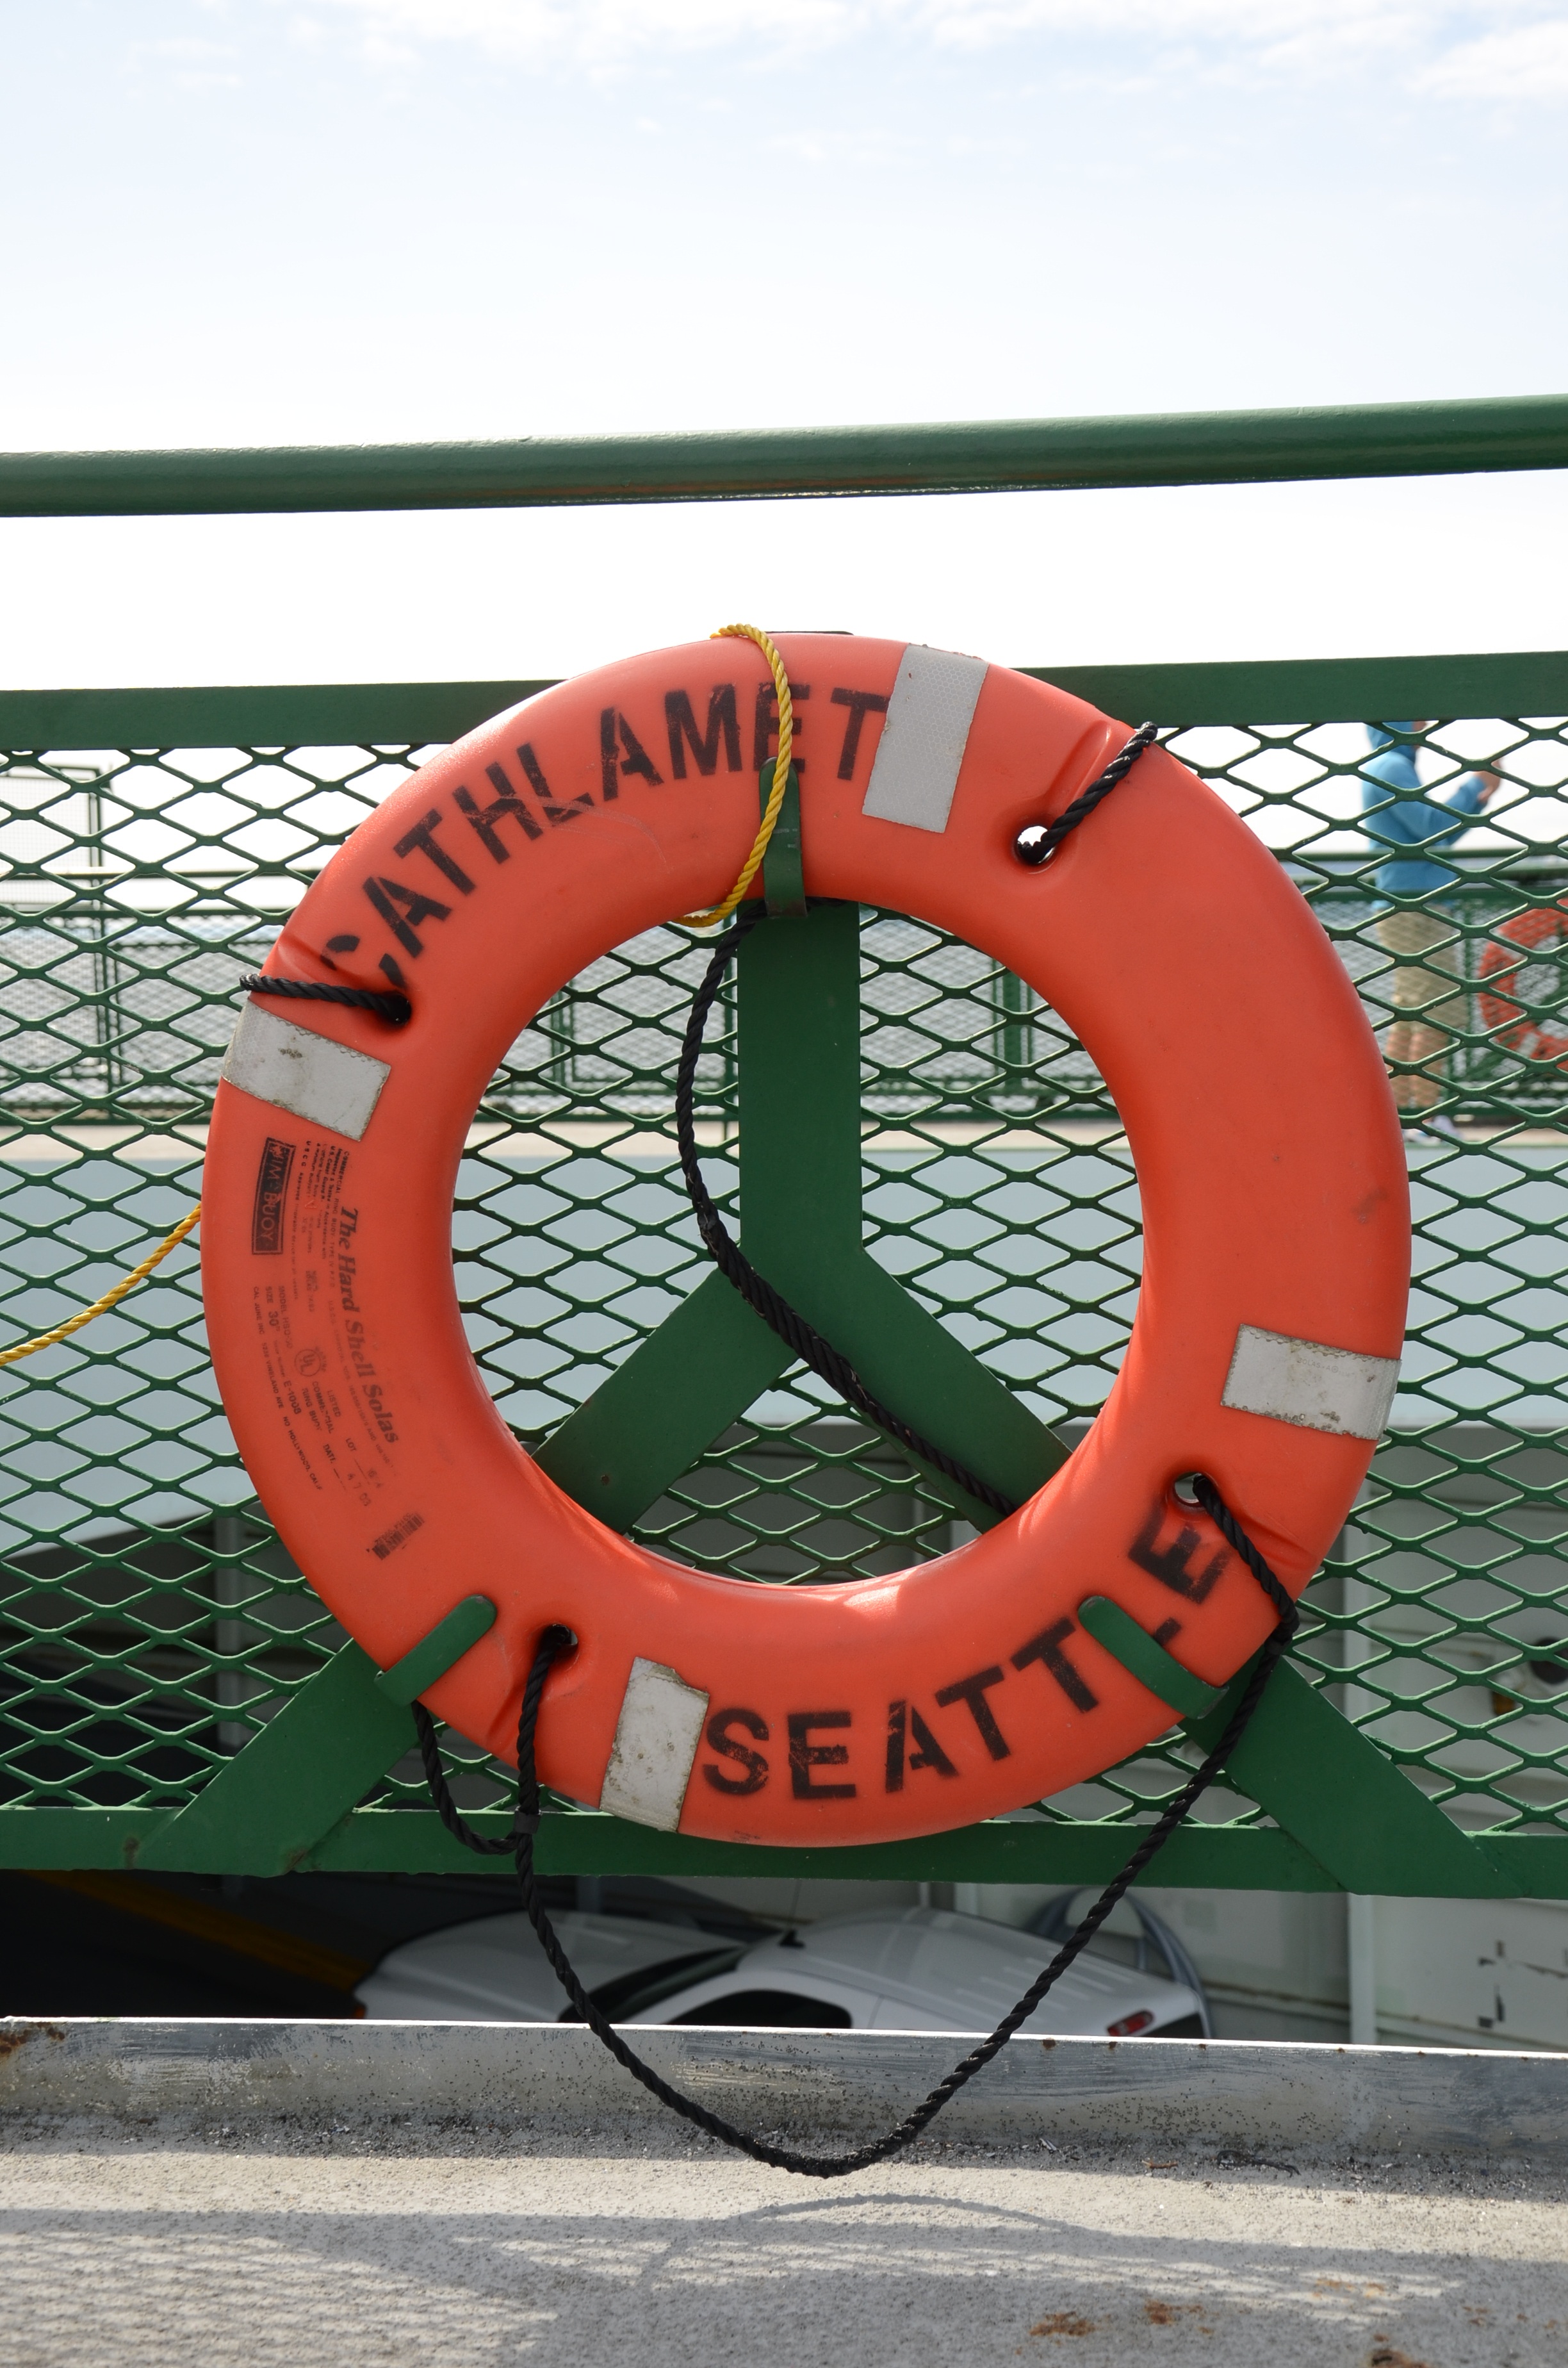
number, sign, orange, railing, red, vehicle, tourism, signage, circle, cruise, ferry, buoy, marine, icon, ferryboat, voyage, lifebuoy, life ring